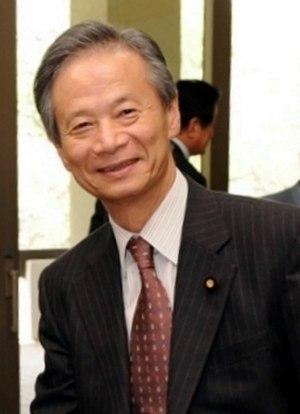
Satsuki Eda est un magistrat et homme politique japonais qui a été ministre de la Justice du Japon du 14 janvier au 2 septembre 2011.